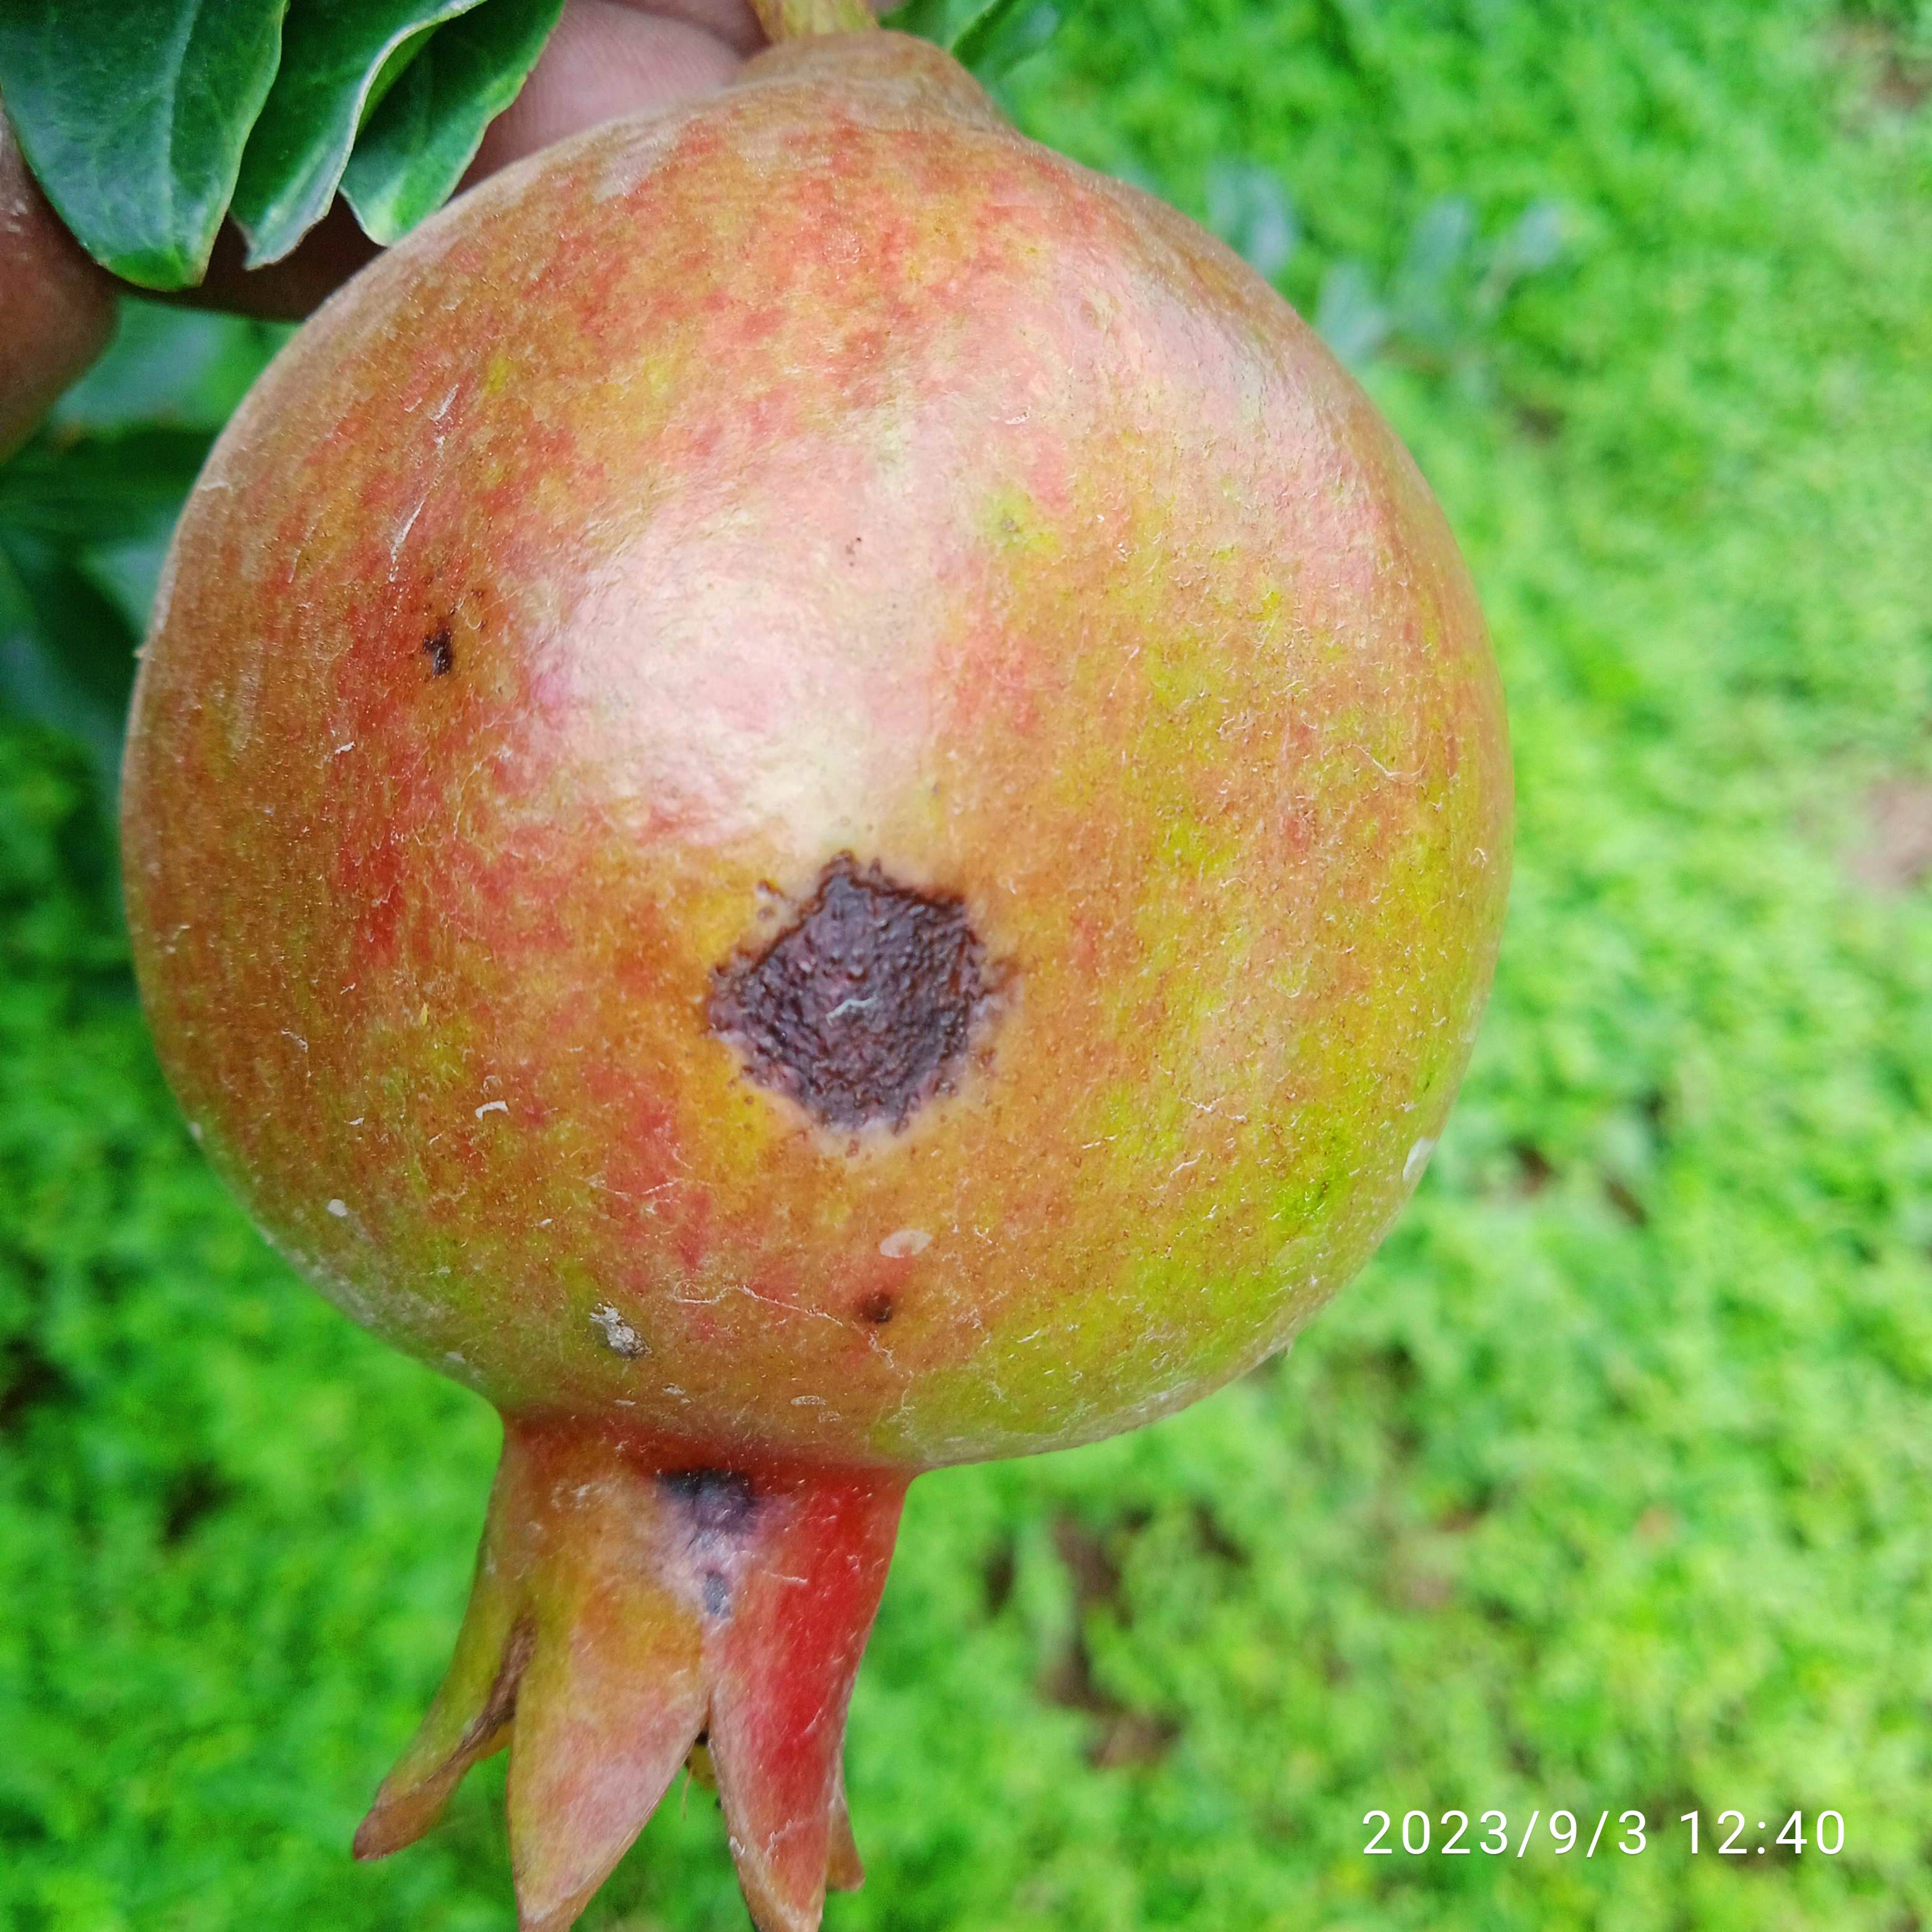
Label: Anthracnose